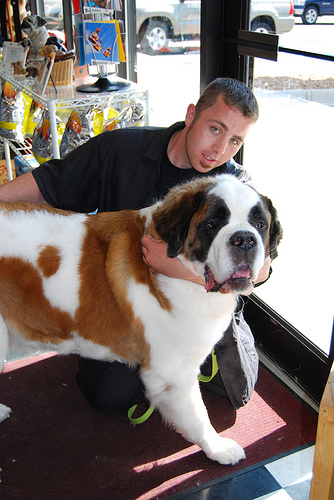
Animal: dog
Breed: saint bernard